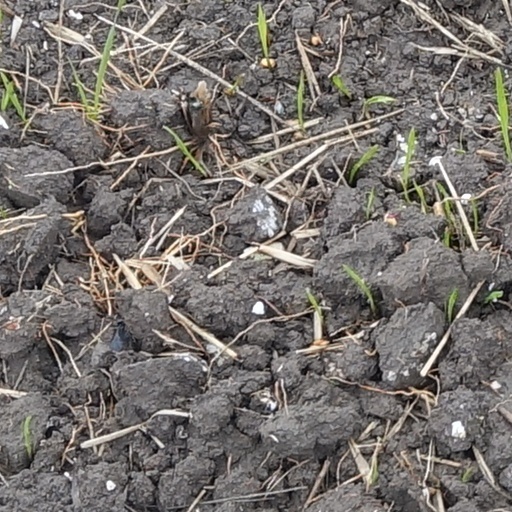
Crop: wheat